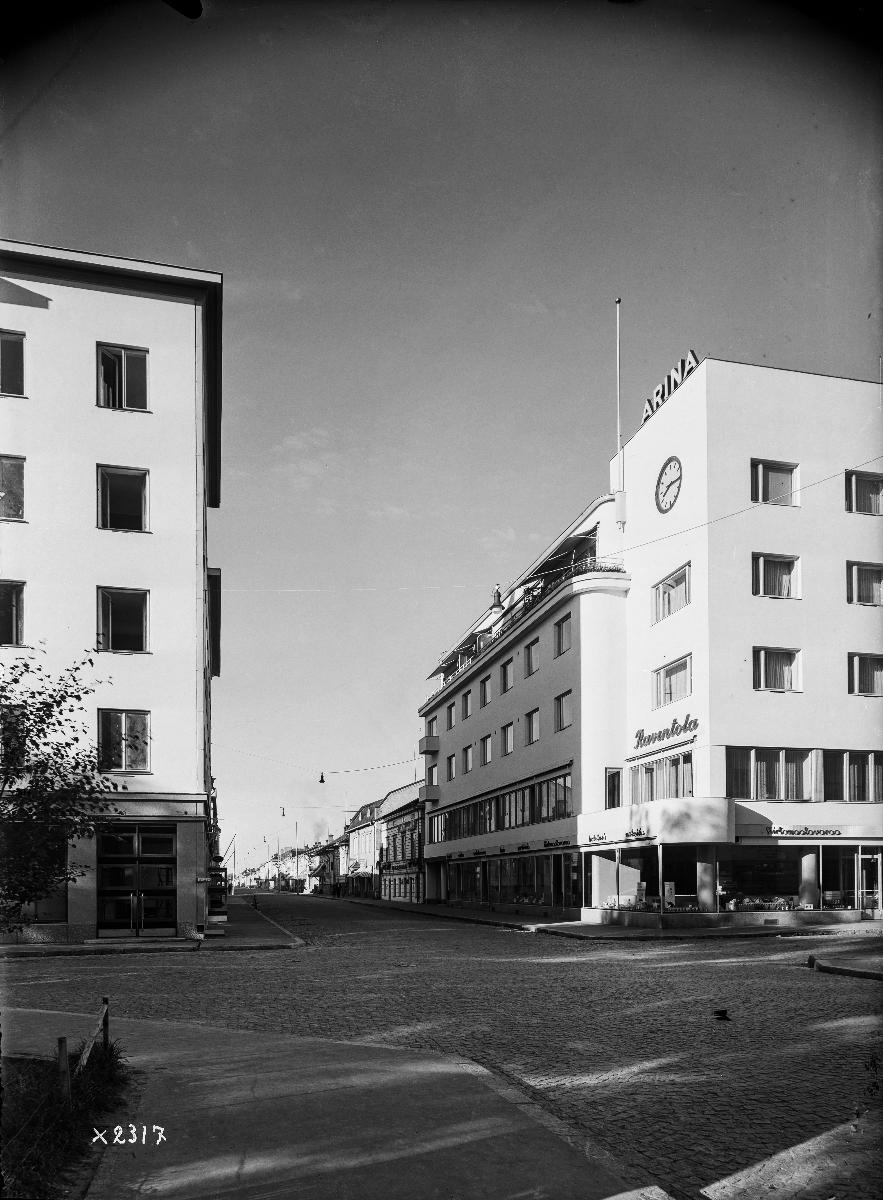
Uusi liike- ja hotellirakennus Arina
New business premises in Oulu
sisällön kuvaus: Uusi liike- ja hotellirakennus Arina Oulussa, osoitteessa Isokatu 18, vuonna 1939. content description: New business premises of Arina in Oulu, Finland, in 1939.
Vuosi: 1939
Paikka: Suomi, Pohjois-Pohjanmaa, Oulu
Aiheet: ulkokuva; liikerakennukset; uudisrakentaminen; hotellit; ravintolat; liiketilat; osuusliikkeet; business buildings; new construction; hotels; restaurants; business premises; cooperative retail societies; affärsbyggnader; nybyggnad; hotell; restauranger; affärslokaler; andelsaffärer